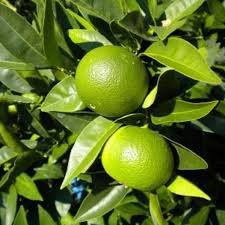
Label: Orange